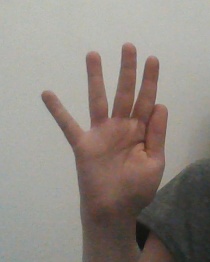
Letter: sheen